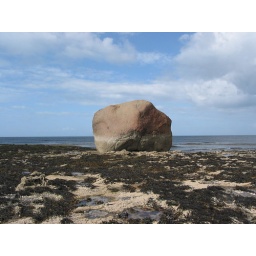
Same rock with tidal lines at shore east past castle in Easkey